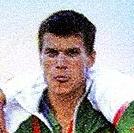
Age: 29